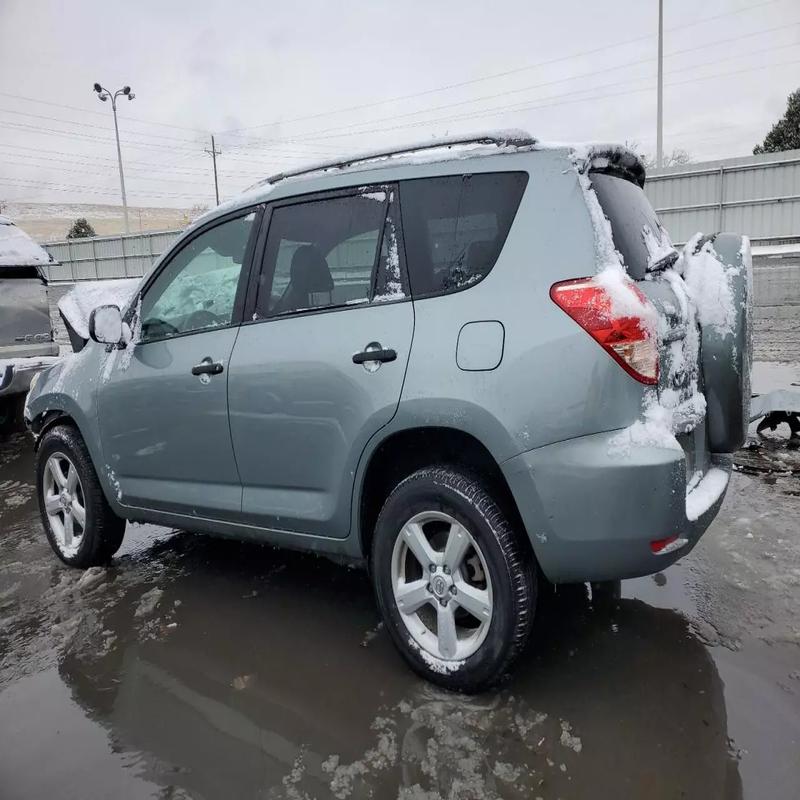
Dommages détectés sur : capot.
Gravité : mineur